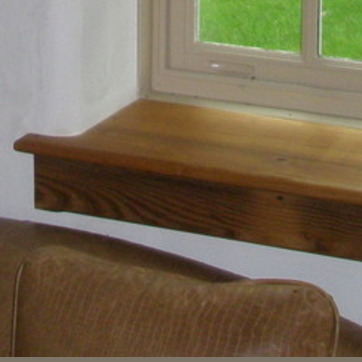
Material: wood